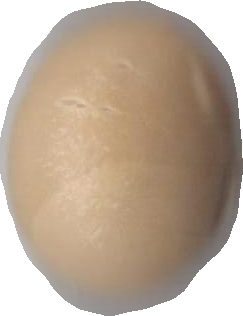
Variety: Grobogan